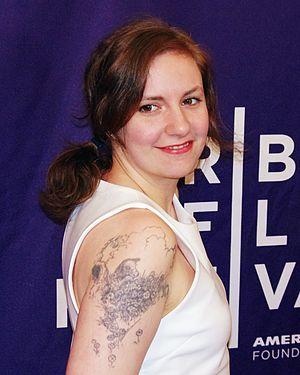
Sous les jupes des filles est un film français réalisé par Audrey Dana, sorti en 2014.